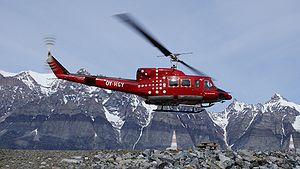
Maamorilik
Grønlandsflys helikopter ved at lette fra Ukkusissat.
Maamorilik er en mineby nord for Uummannaq i det nordvestlige Grønland. Marmorbruddet hed Maamorilik, mens minens navn er Den sorte Engel. Minen har især rummet mineralerne zink, jern, bly og sølv. Minens gange når ca. 5 km ind i fjeldet fra dens åbning, der ligger 750 m over havoverfladen.